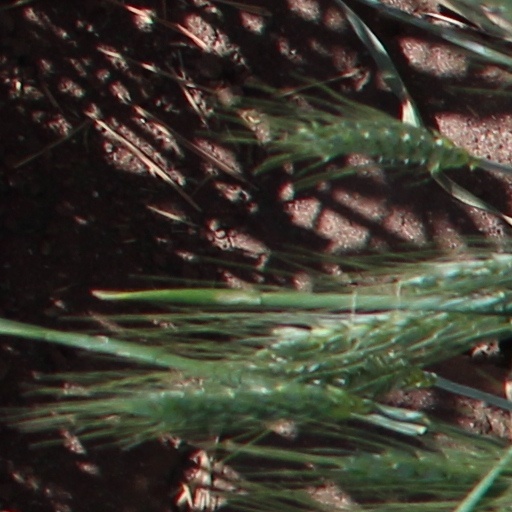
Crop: wheat